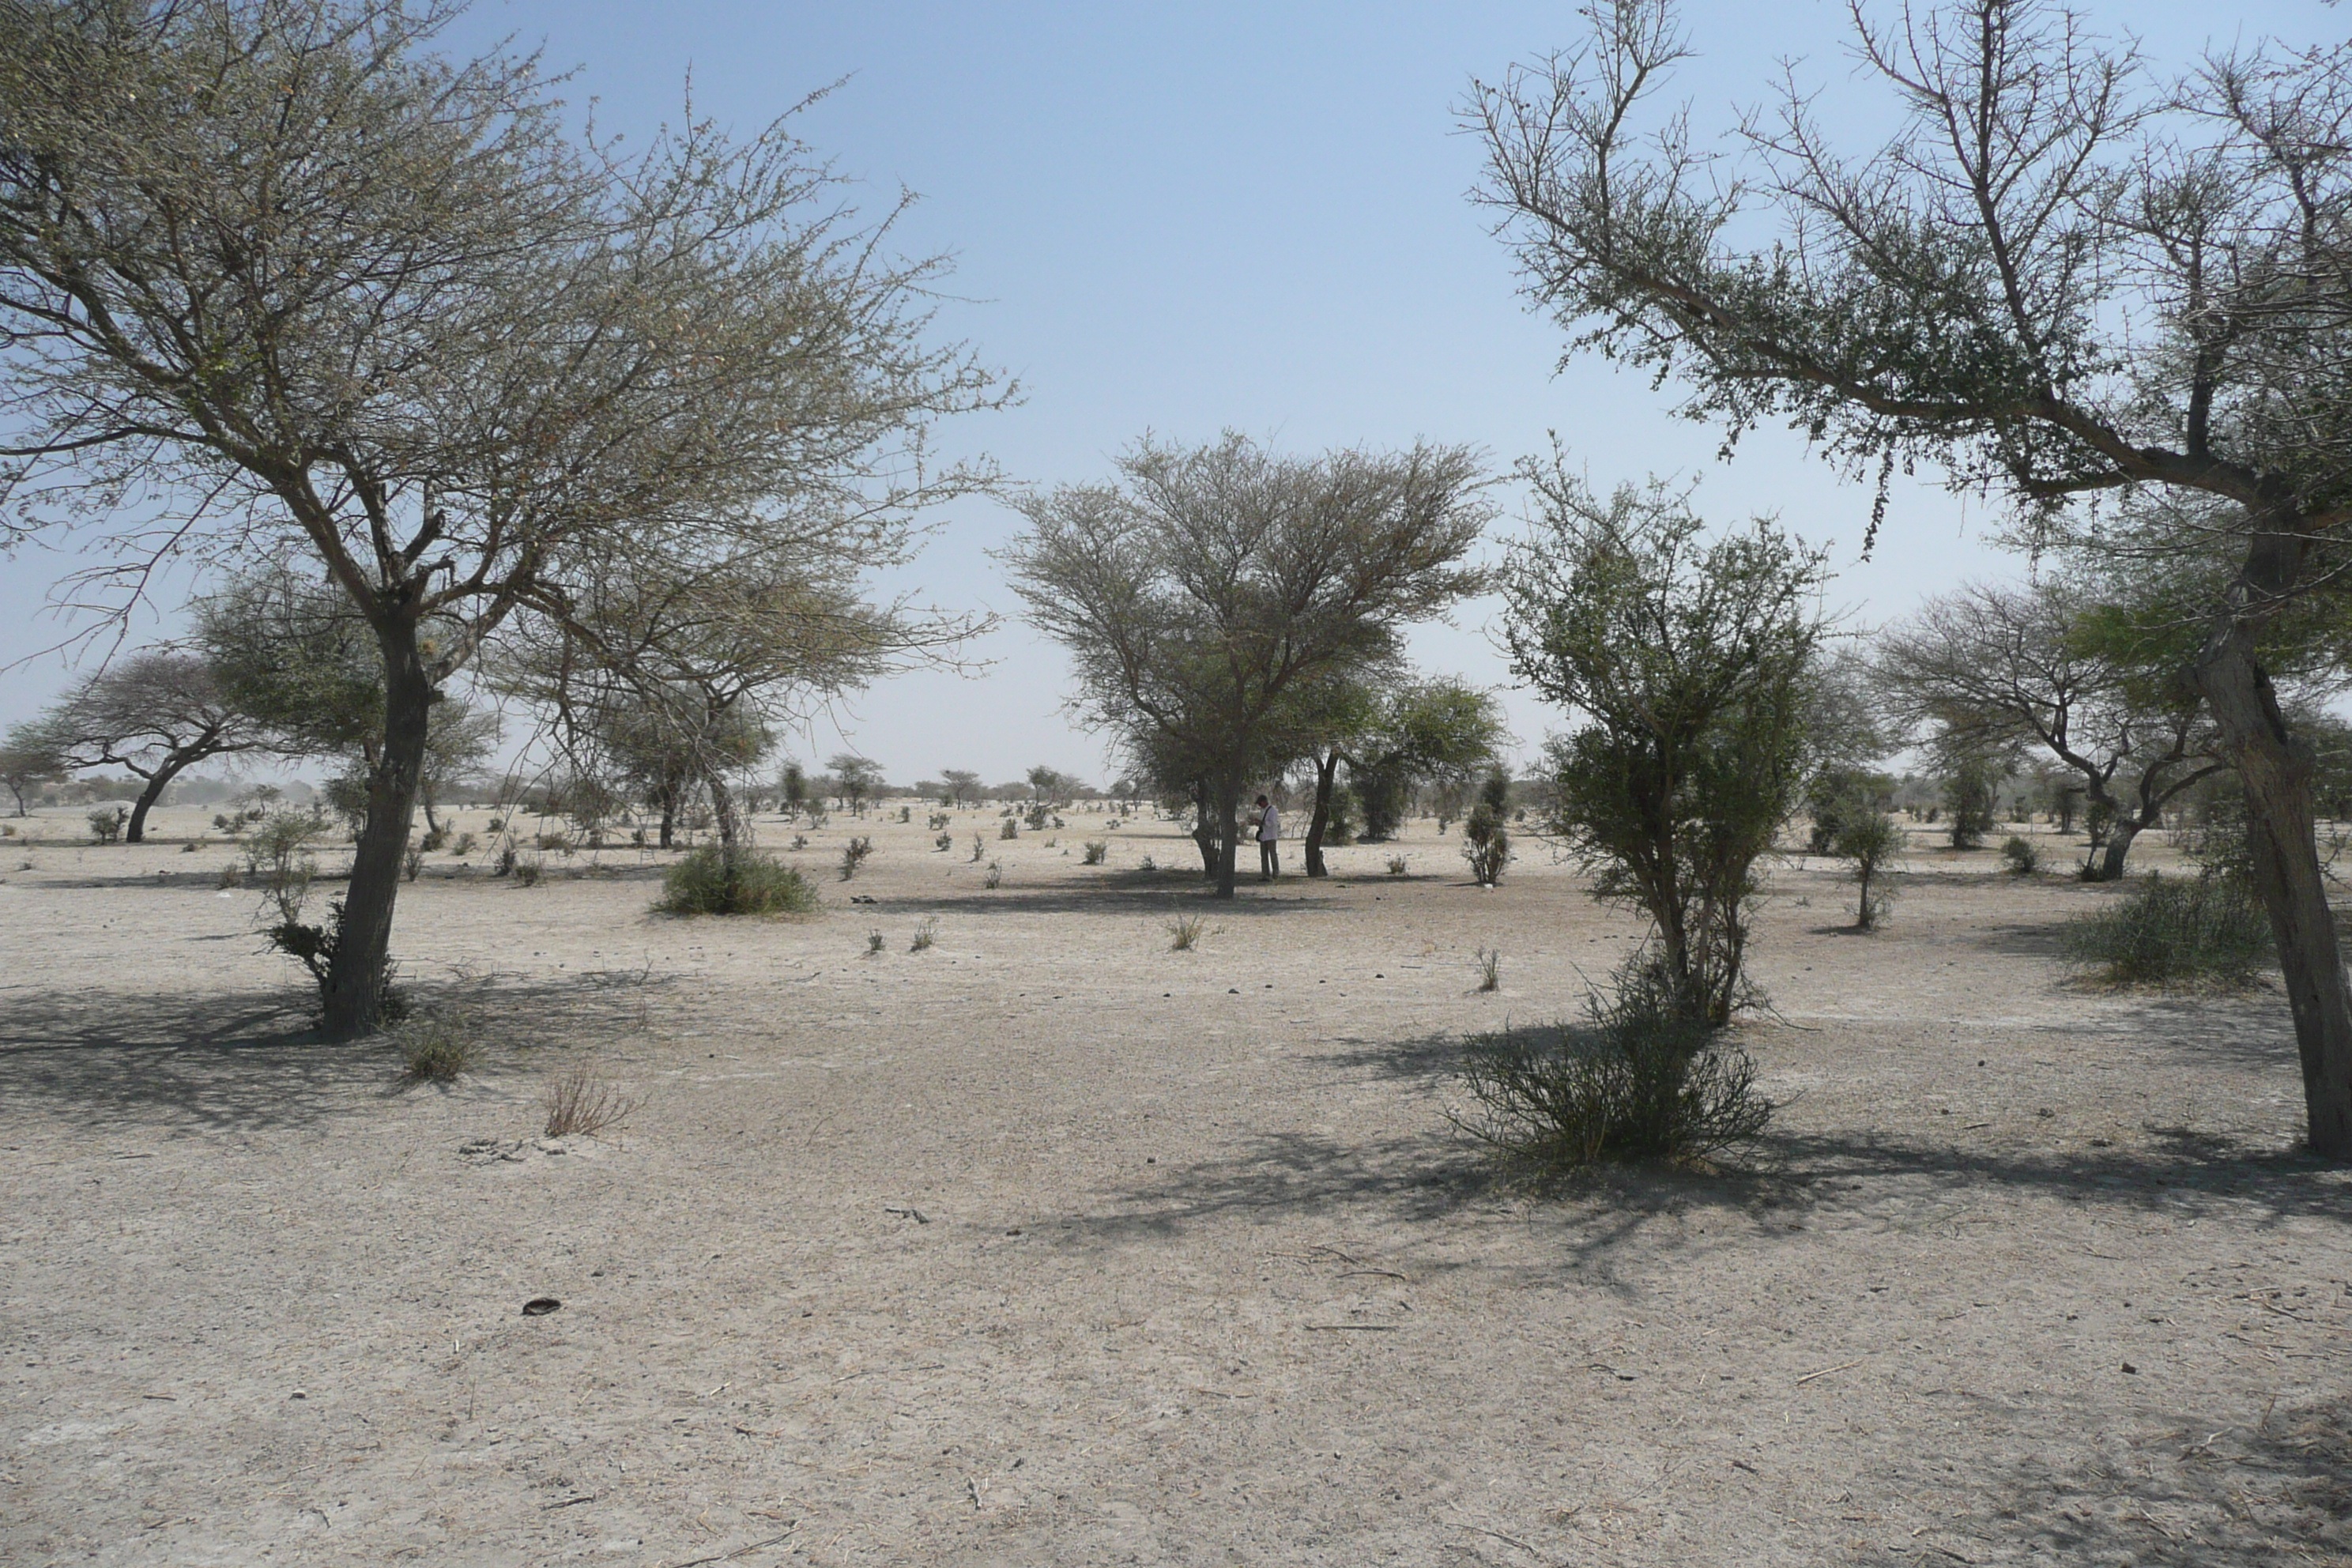
tree, sand, snow, winter, bush, africa, park, sahara, woody plant, sahel